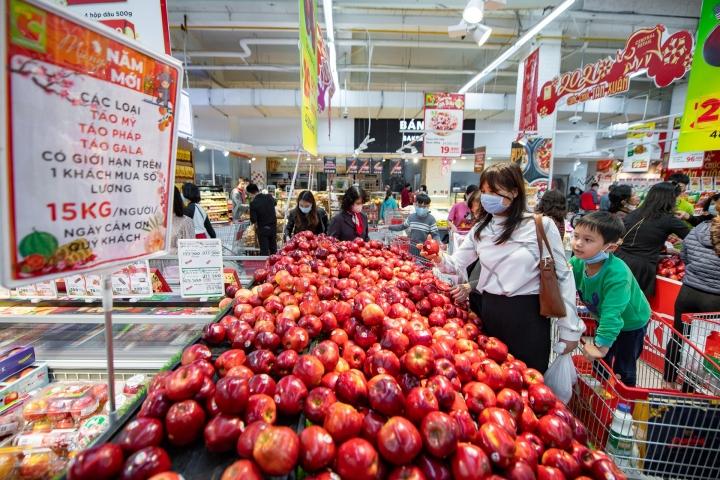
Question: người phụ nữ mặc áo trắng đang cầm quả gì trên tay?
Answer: cô ấy cầm quả táo